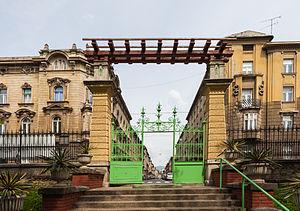
Le jardin botanique de Zagreb est un jardin botanique situé dans le centre ville de Zagreb.